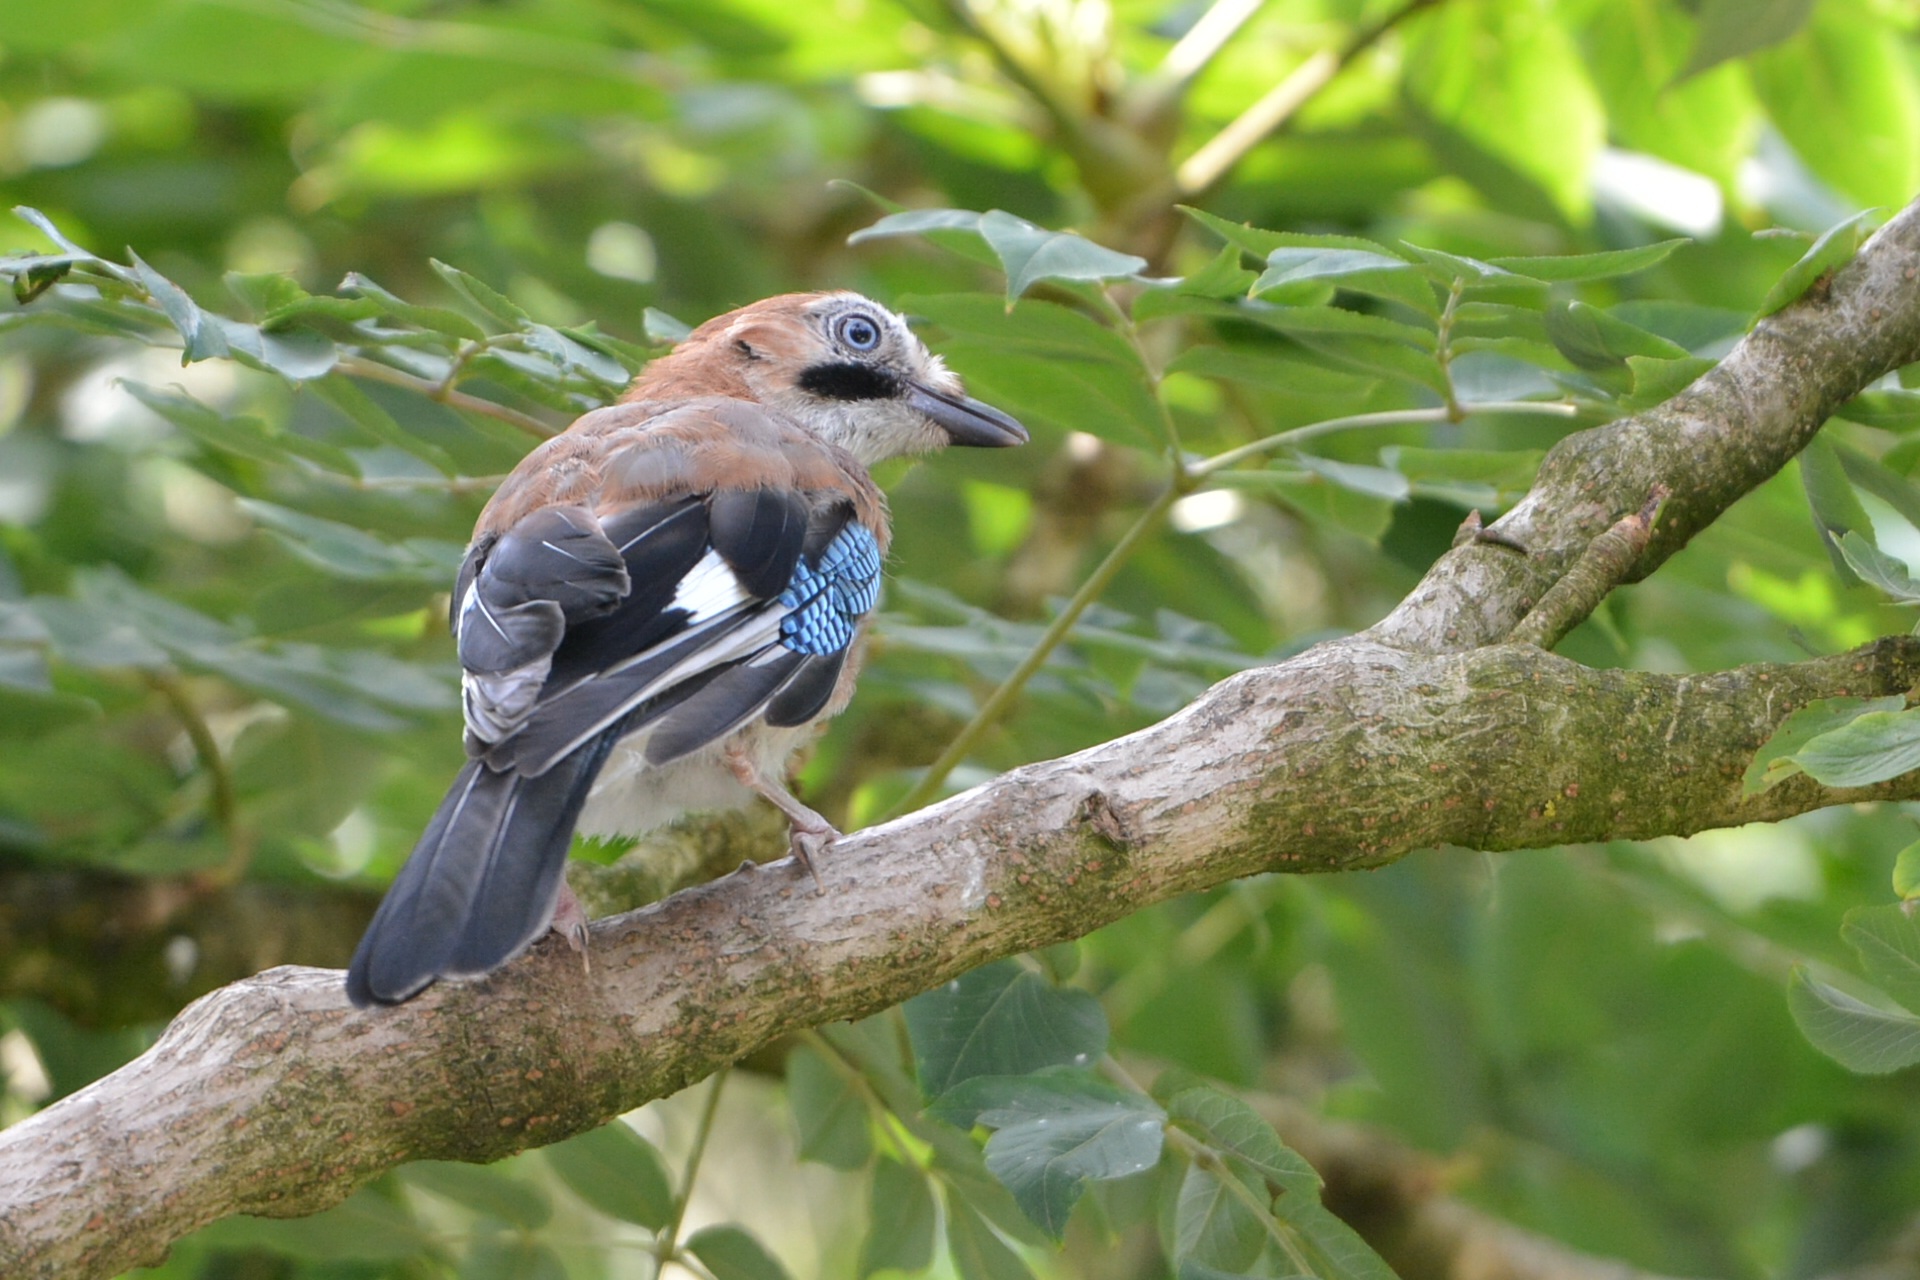
tree, nature, branch, bird, summer, wildlife, feed, beak, fauna, jay, vertebrate, sparrow, finch, eurasian jay, perching bird